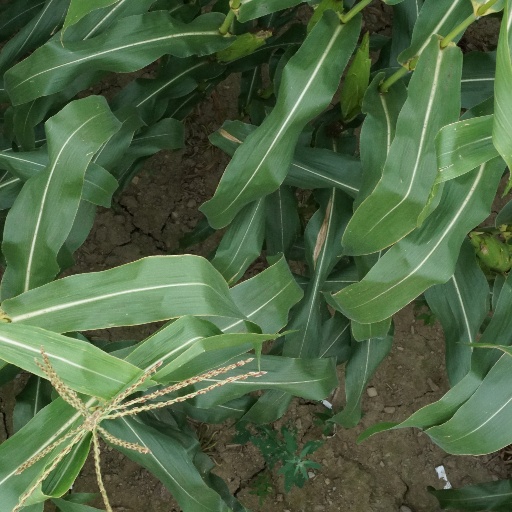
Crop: maize; corn